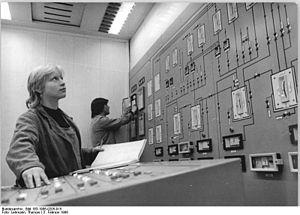
Opérateurs en salle de contrôle dans une fabrique de produits chimiques blanchissants, Bitterfeld, Allemagne, 1986.
Le génie chimique, ou génie des procédés physico-chimiques, désigne l'application de la chimie physique à l'échelle industrielle. Elle a pour but la transformation de la matière dans un cadre industriel et consiste en la conception, le dimensionnement et le fonctionnement d'un procédé comportant une ou plusieurs transformations chimiques et/ou physiques. Les méthodes utilisées dans un laboratoire ne sont souvent pas adaptées à la production industrielle d'un point de vue économique et technique. Le génie chimique permet ainsi le passage d'une synthèse de laboratoire à un procédé industriel de même que son fonctionnement dans le respect des contraintes économiques, techniques, environnementales et de sécurité.